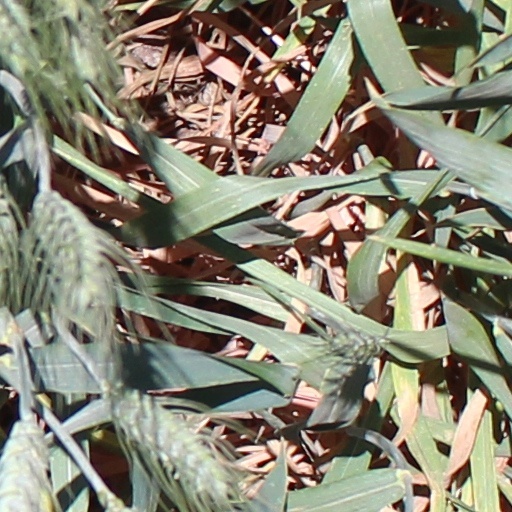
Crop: wheat